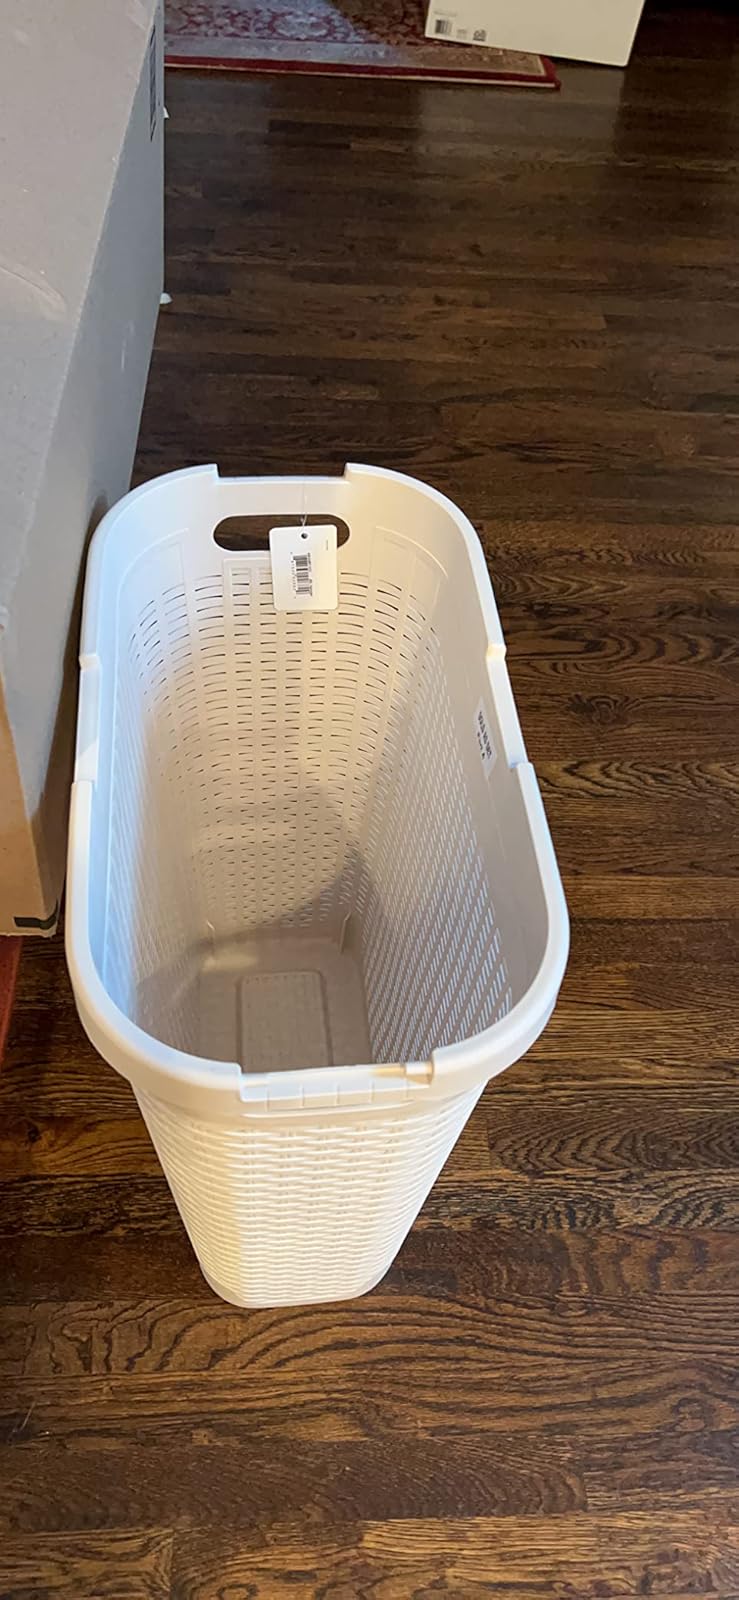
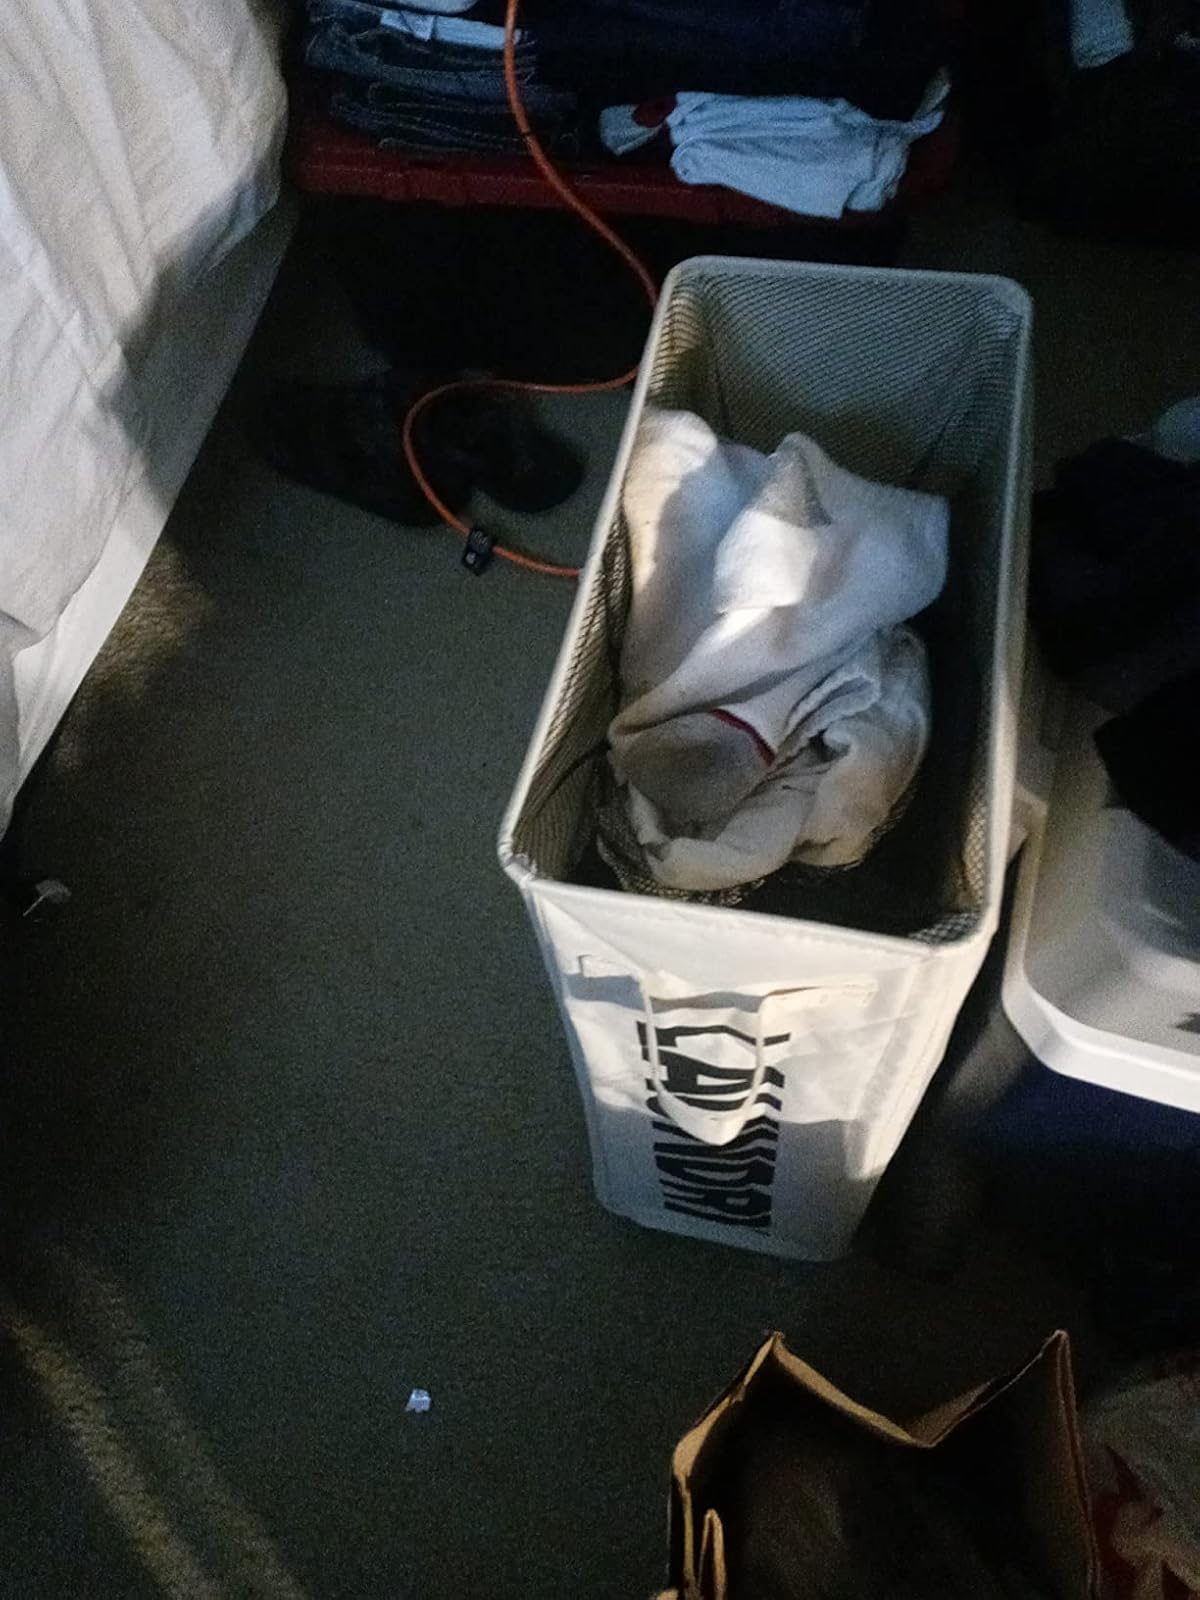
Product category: items_hamper
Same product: no